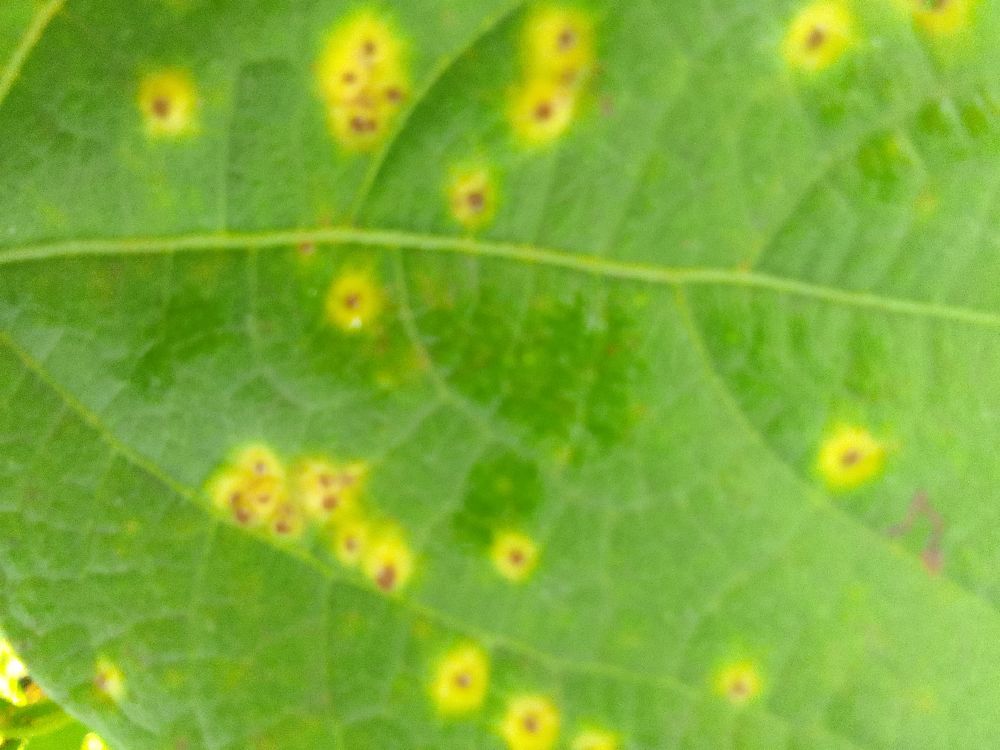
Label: rust